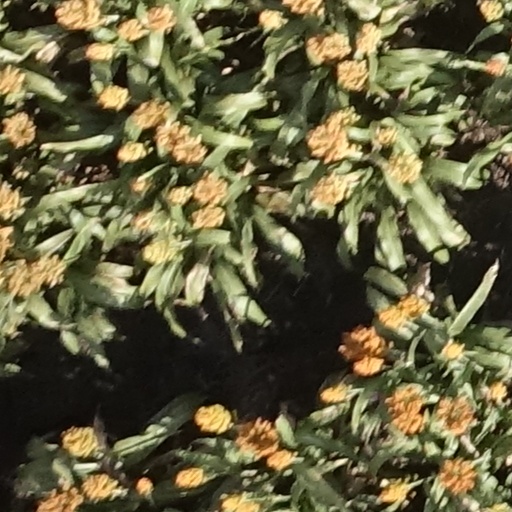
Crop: sorghum